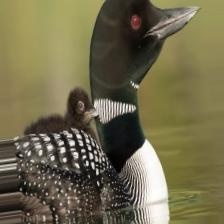
Species: COMMON LOON
Scientific name: GAVIA IMMER